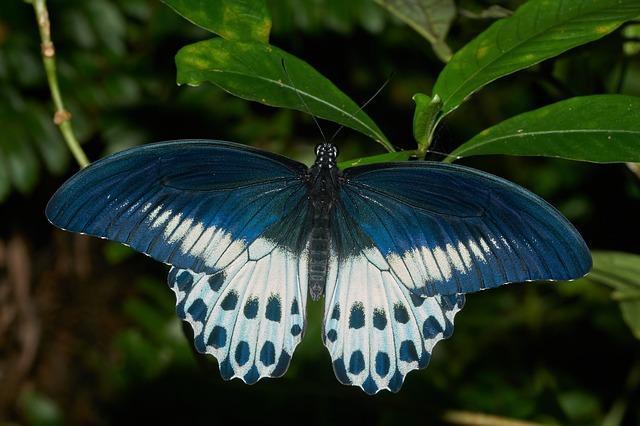
butterfly